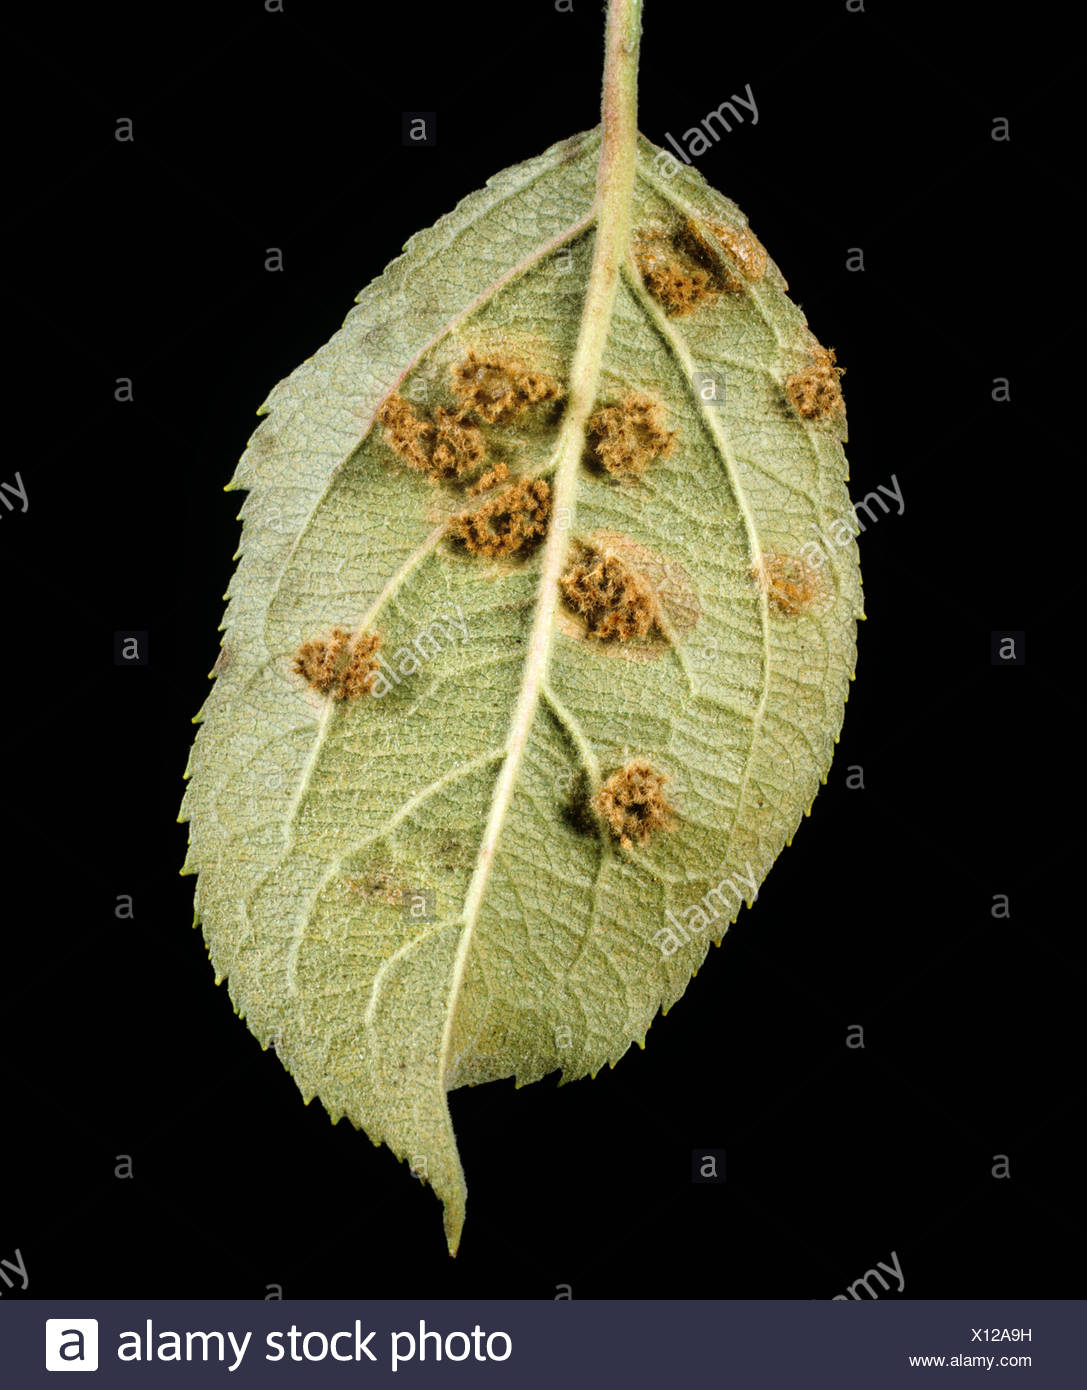
Labels: Apple rust leaf